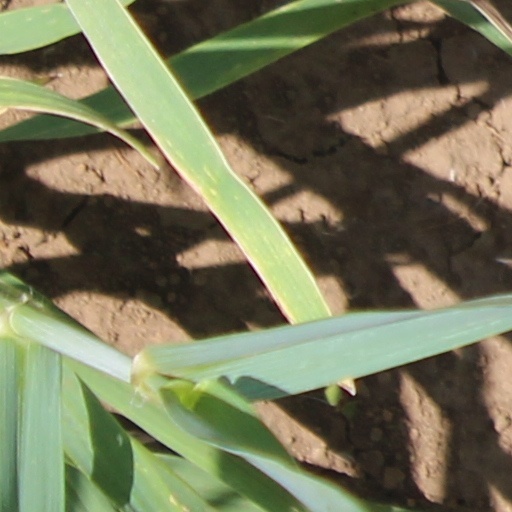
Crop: wheat